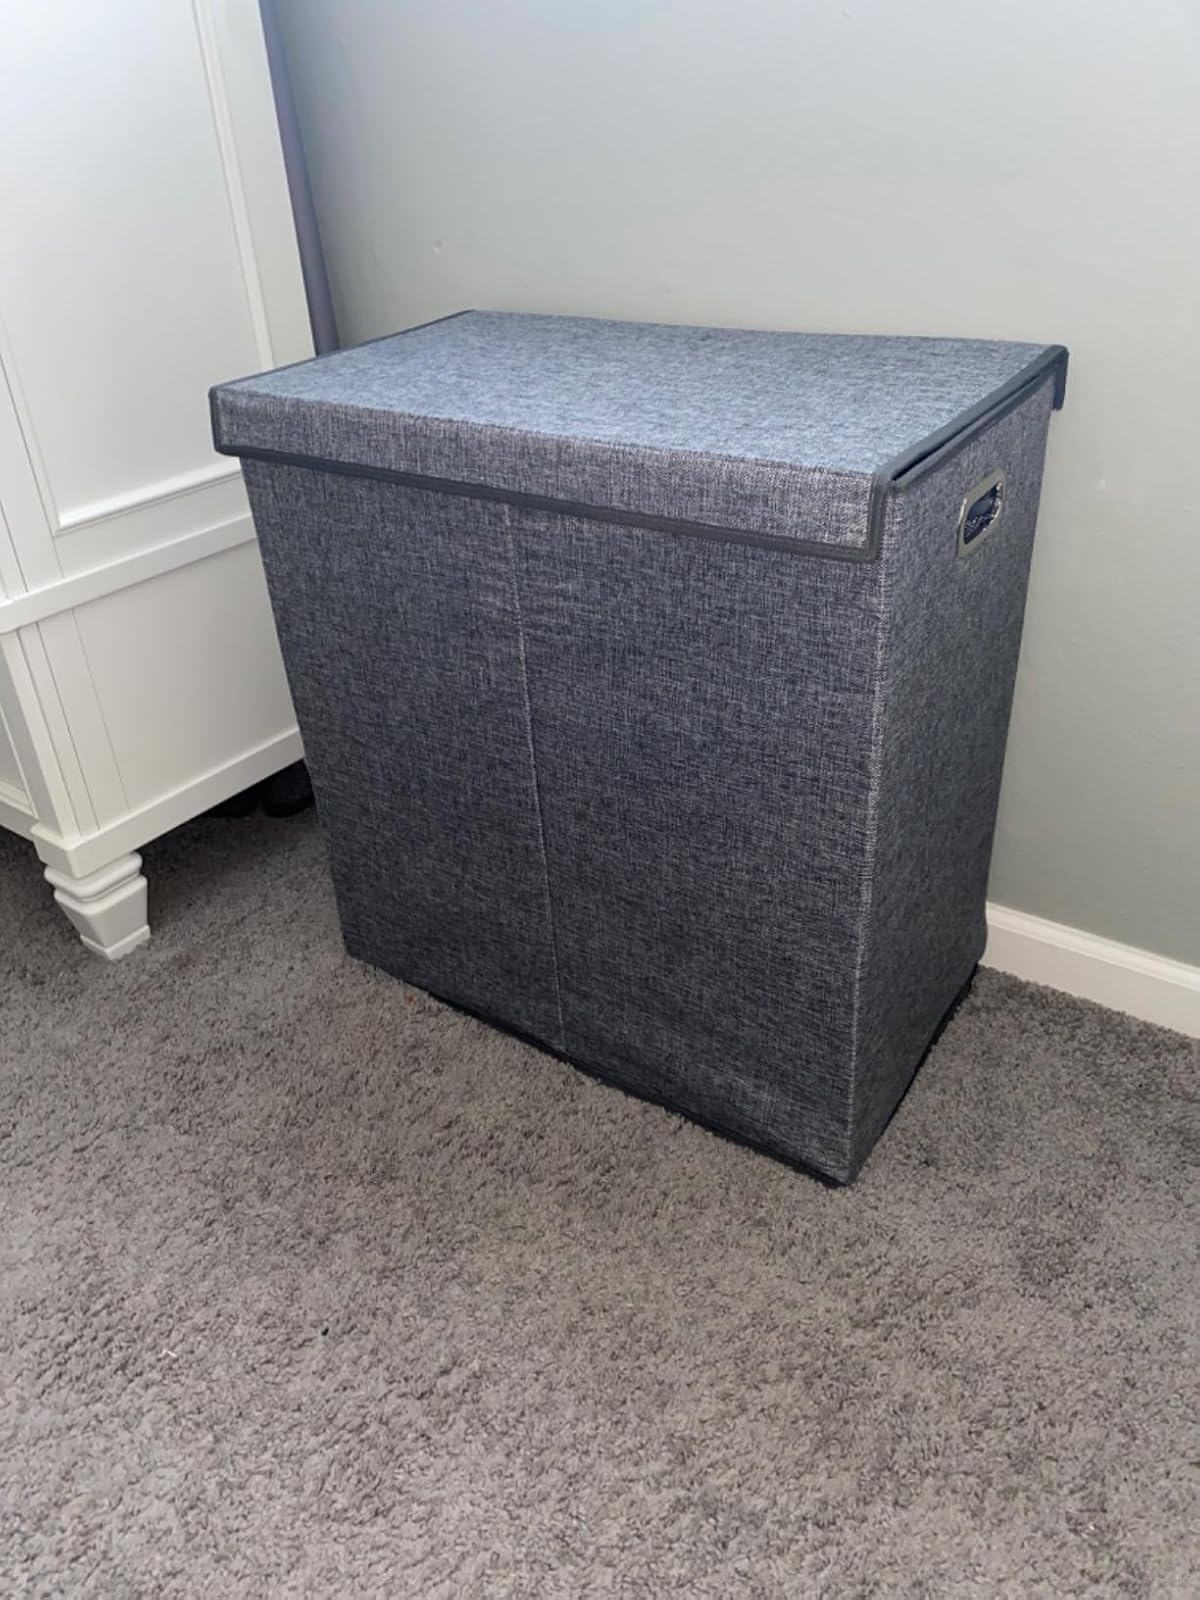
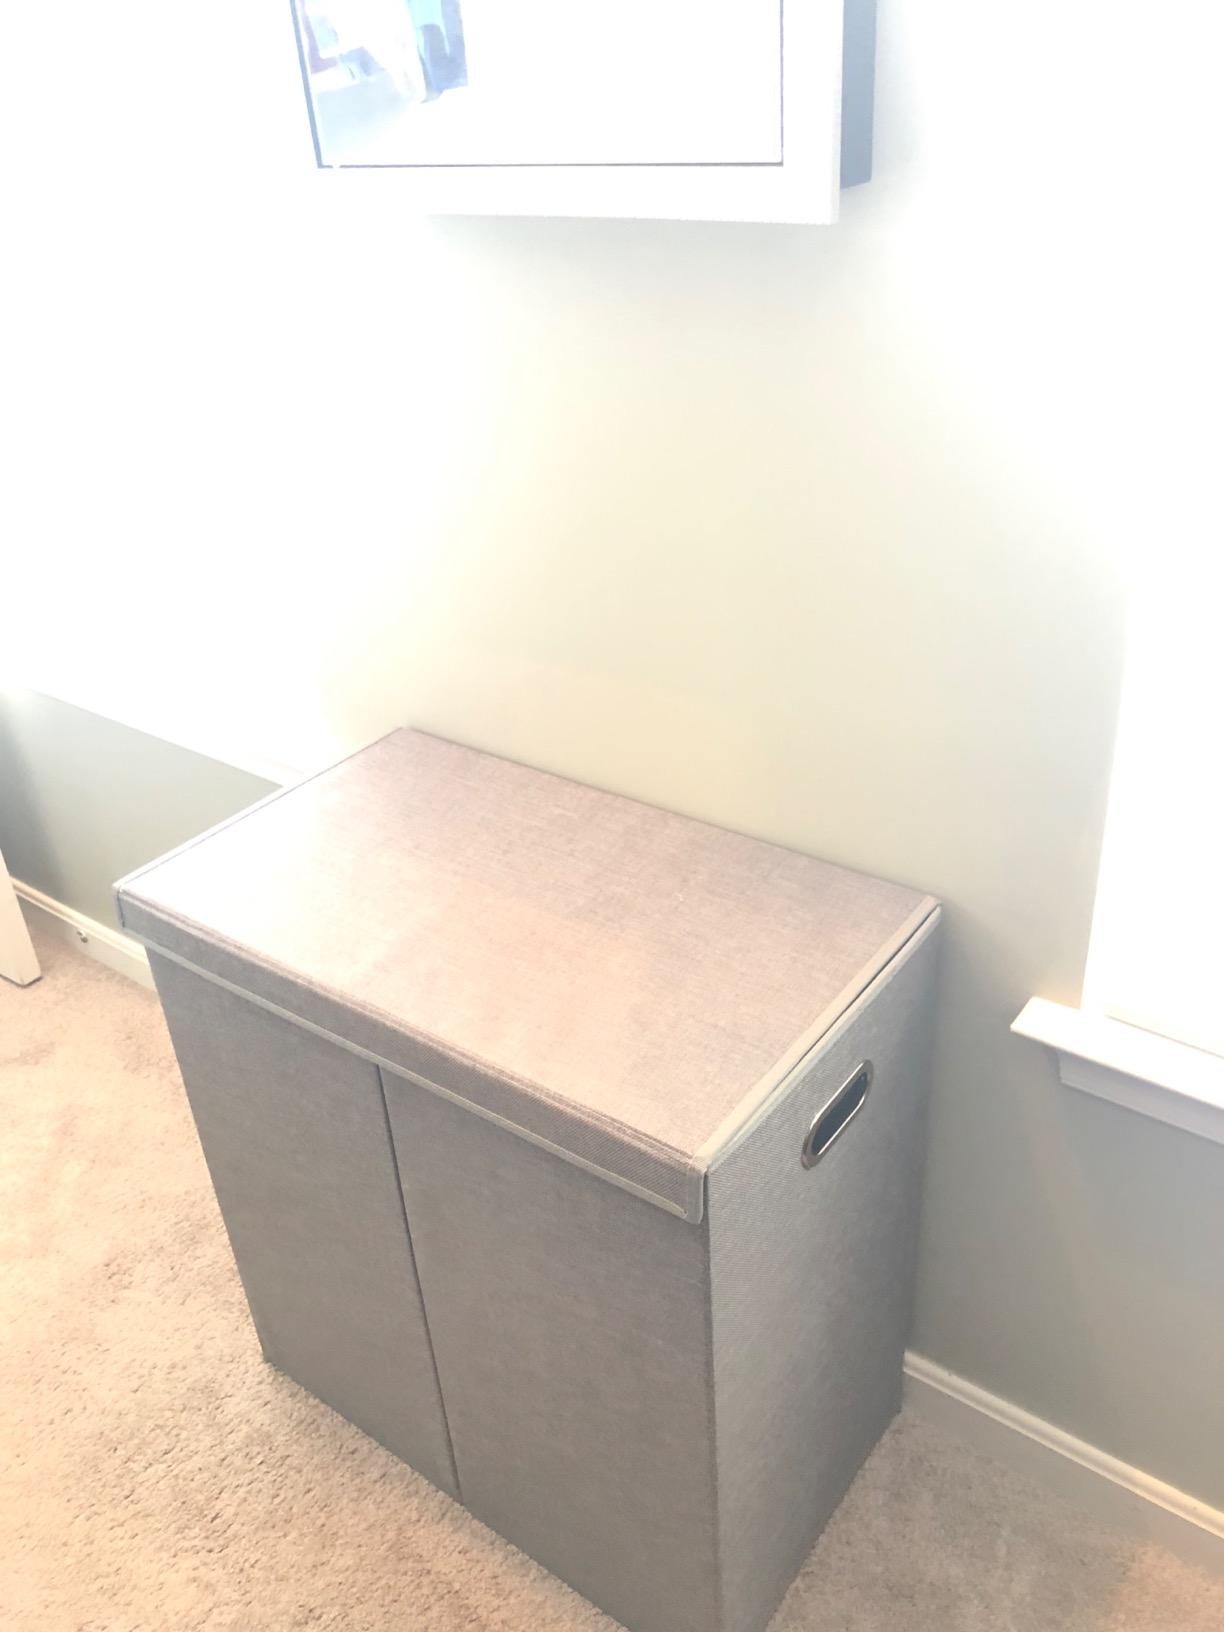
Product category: items_hamper
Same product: yes